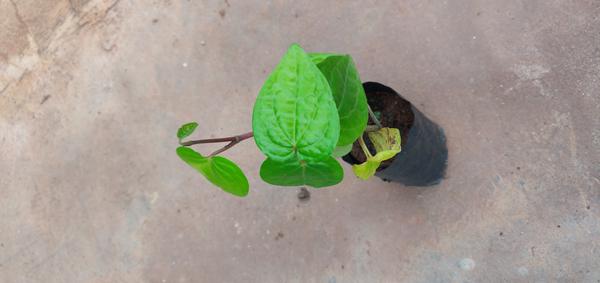
Plant: Betel